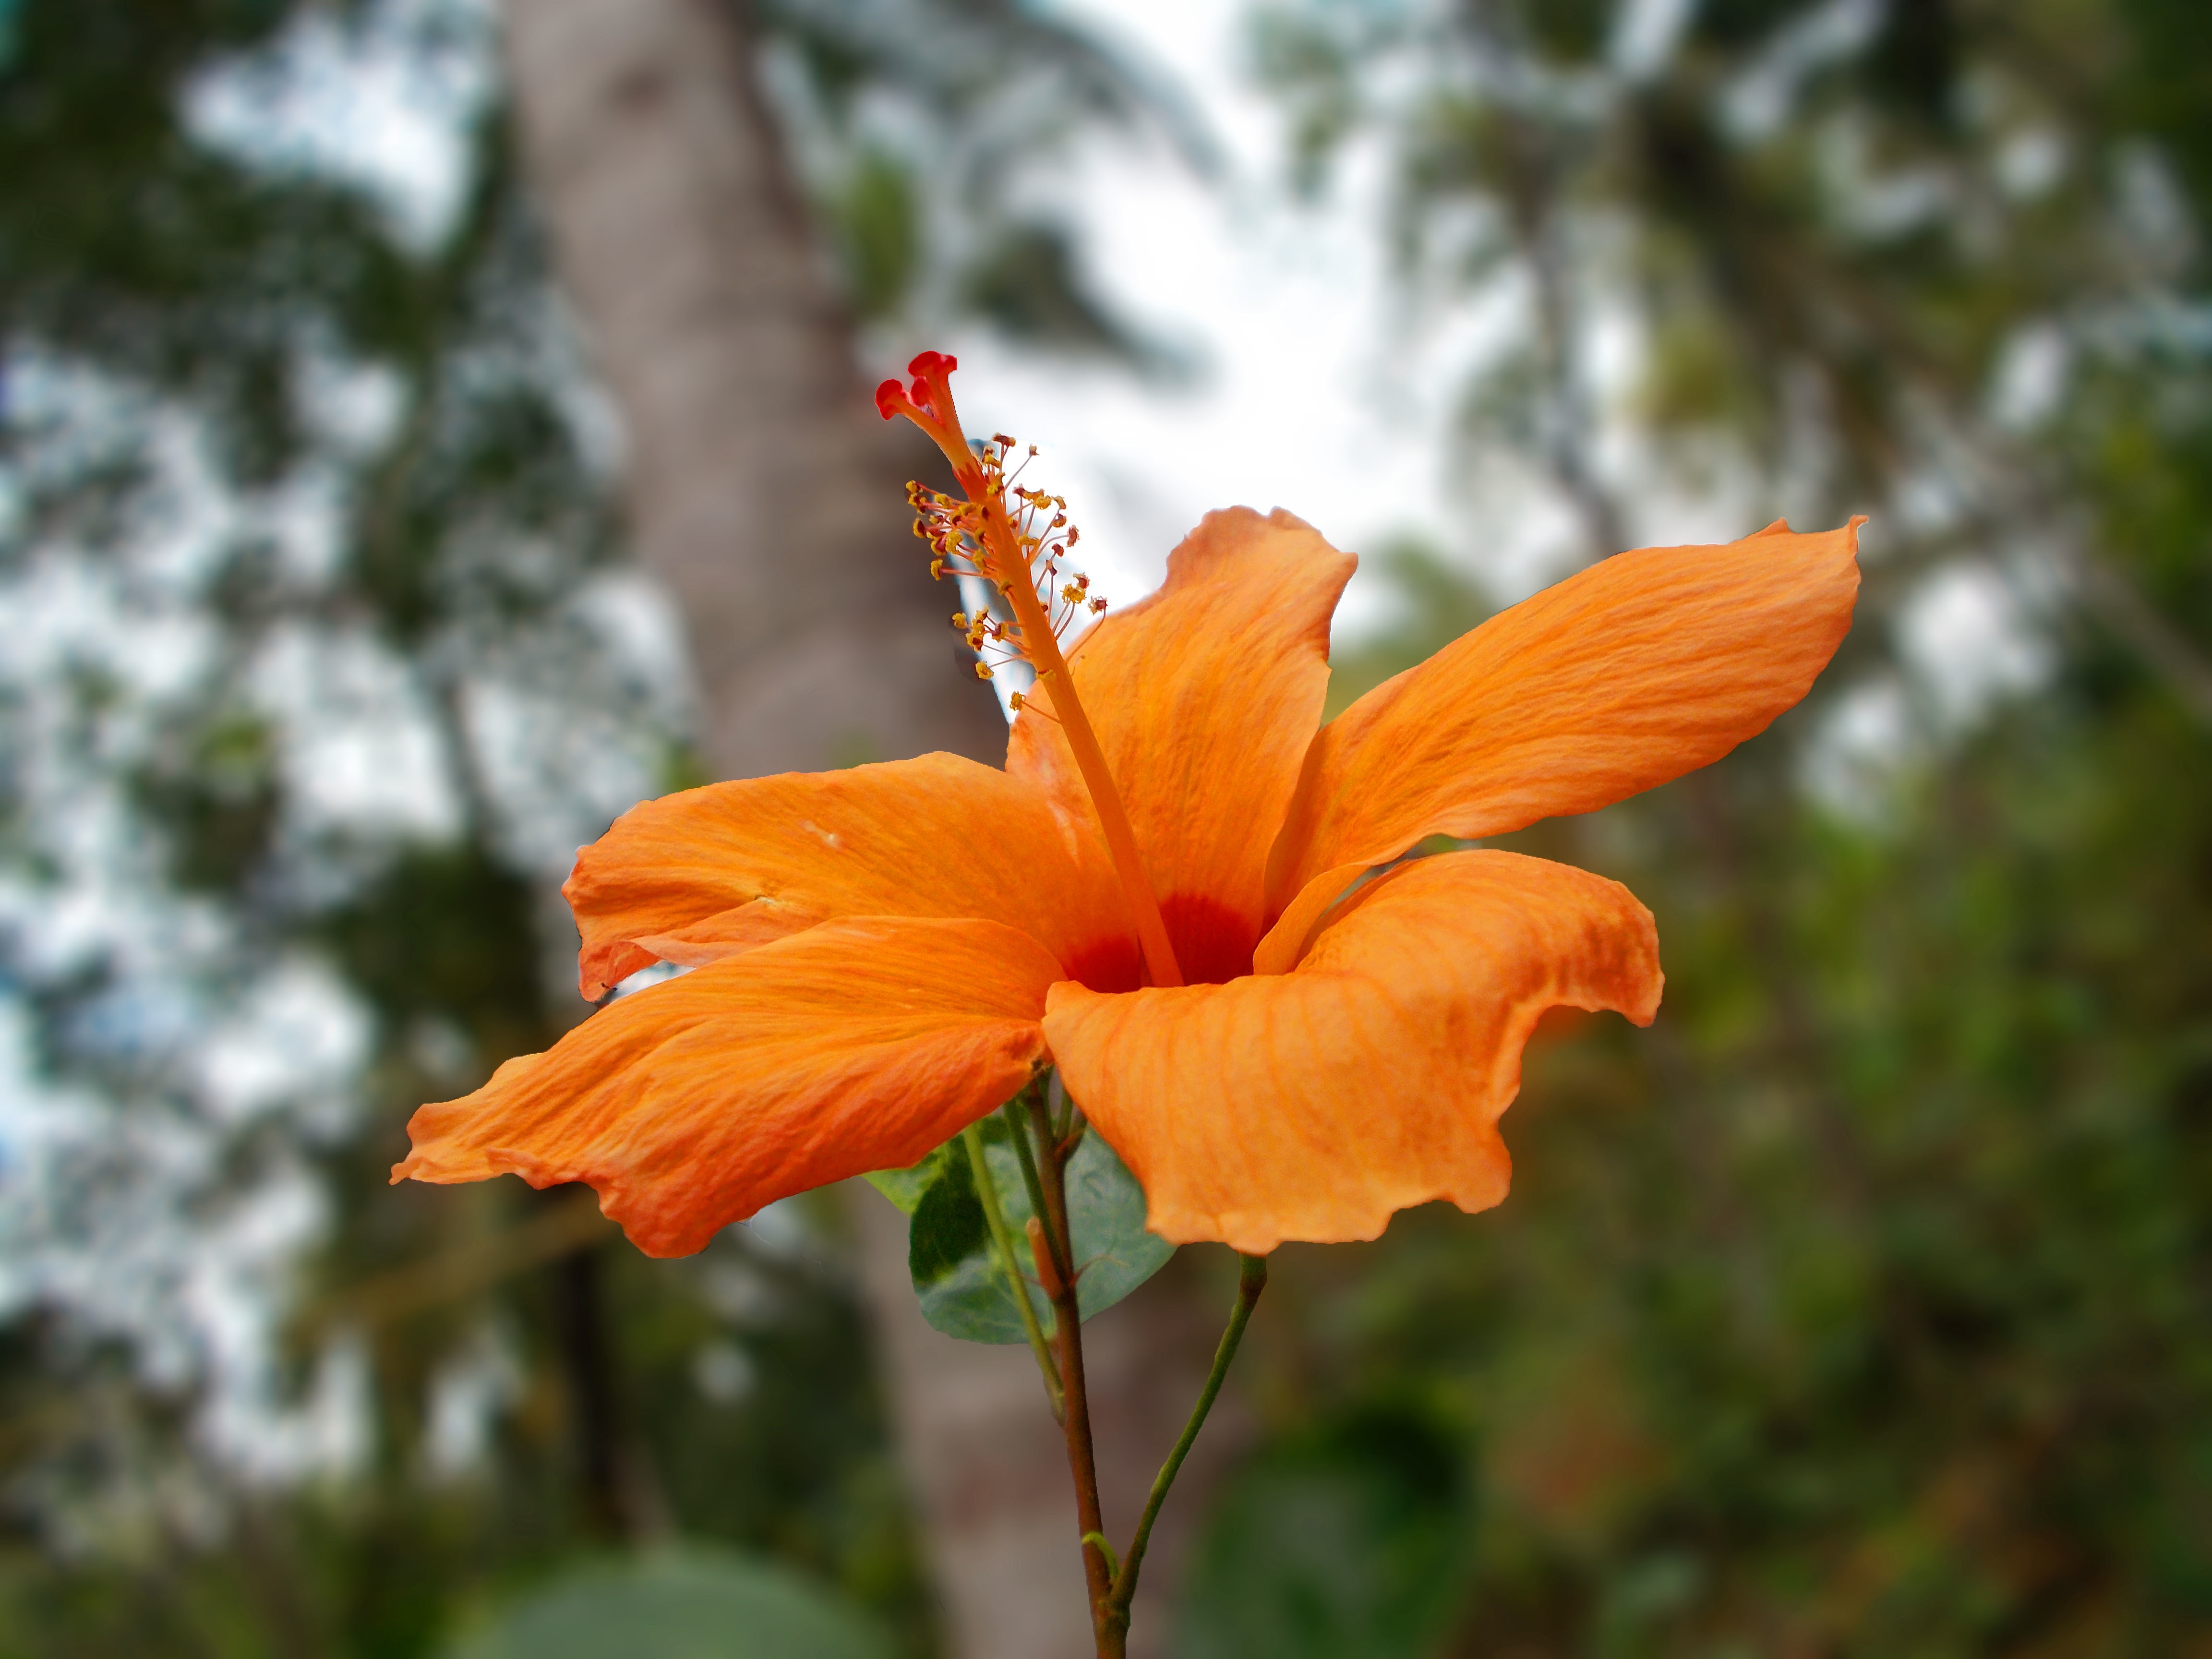
nature, blossom, plant, leaf, flower, petal, autumn, botany, yellow, flora, wildflower, shrub, hibiscus, macro photography, flowering plant, chinese hibiscus, land plant